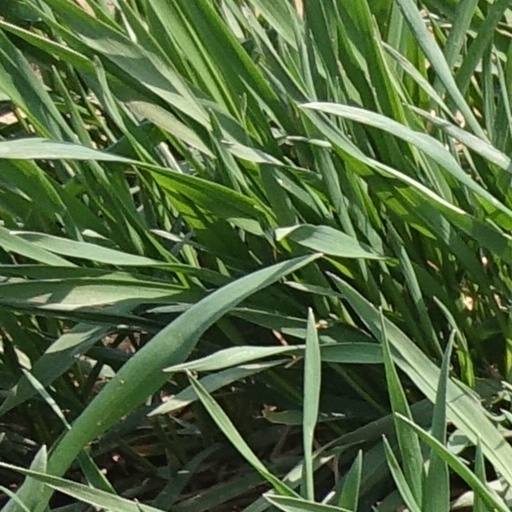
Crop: wheat